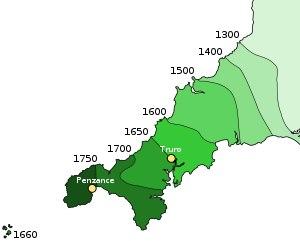
Le cornique est une langue celtique insulaire de la famille des langues indo-européennes, parlée en Cornouailles, au Royaume-Uni.